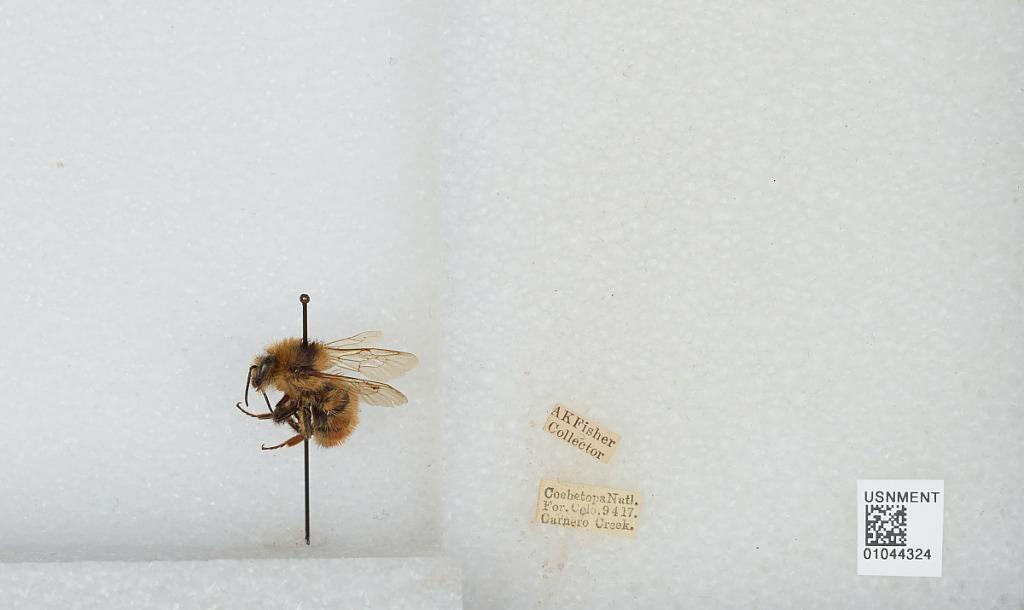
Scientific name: Bombus sp.
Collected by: A. Fisher
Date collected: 1917-9-4
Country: United States
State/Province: Colorado
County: Saguache
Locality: Carnero Creek
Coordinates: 37.8547, -106.203